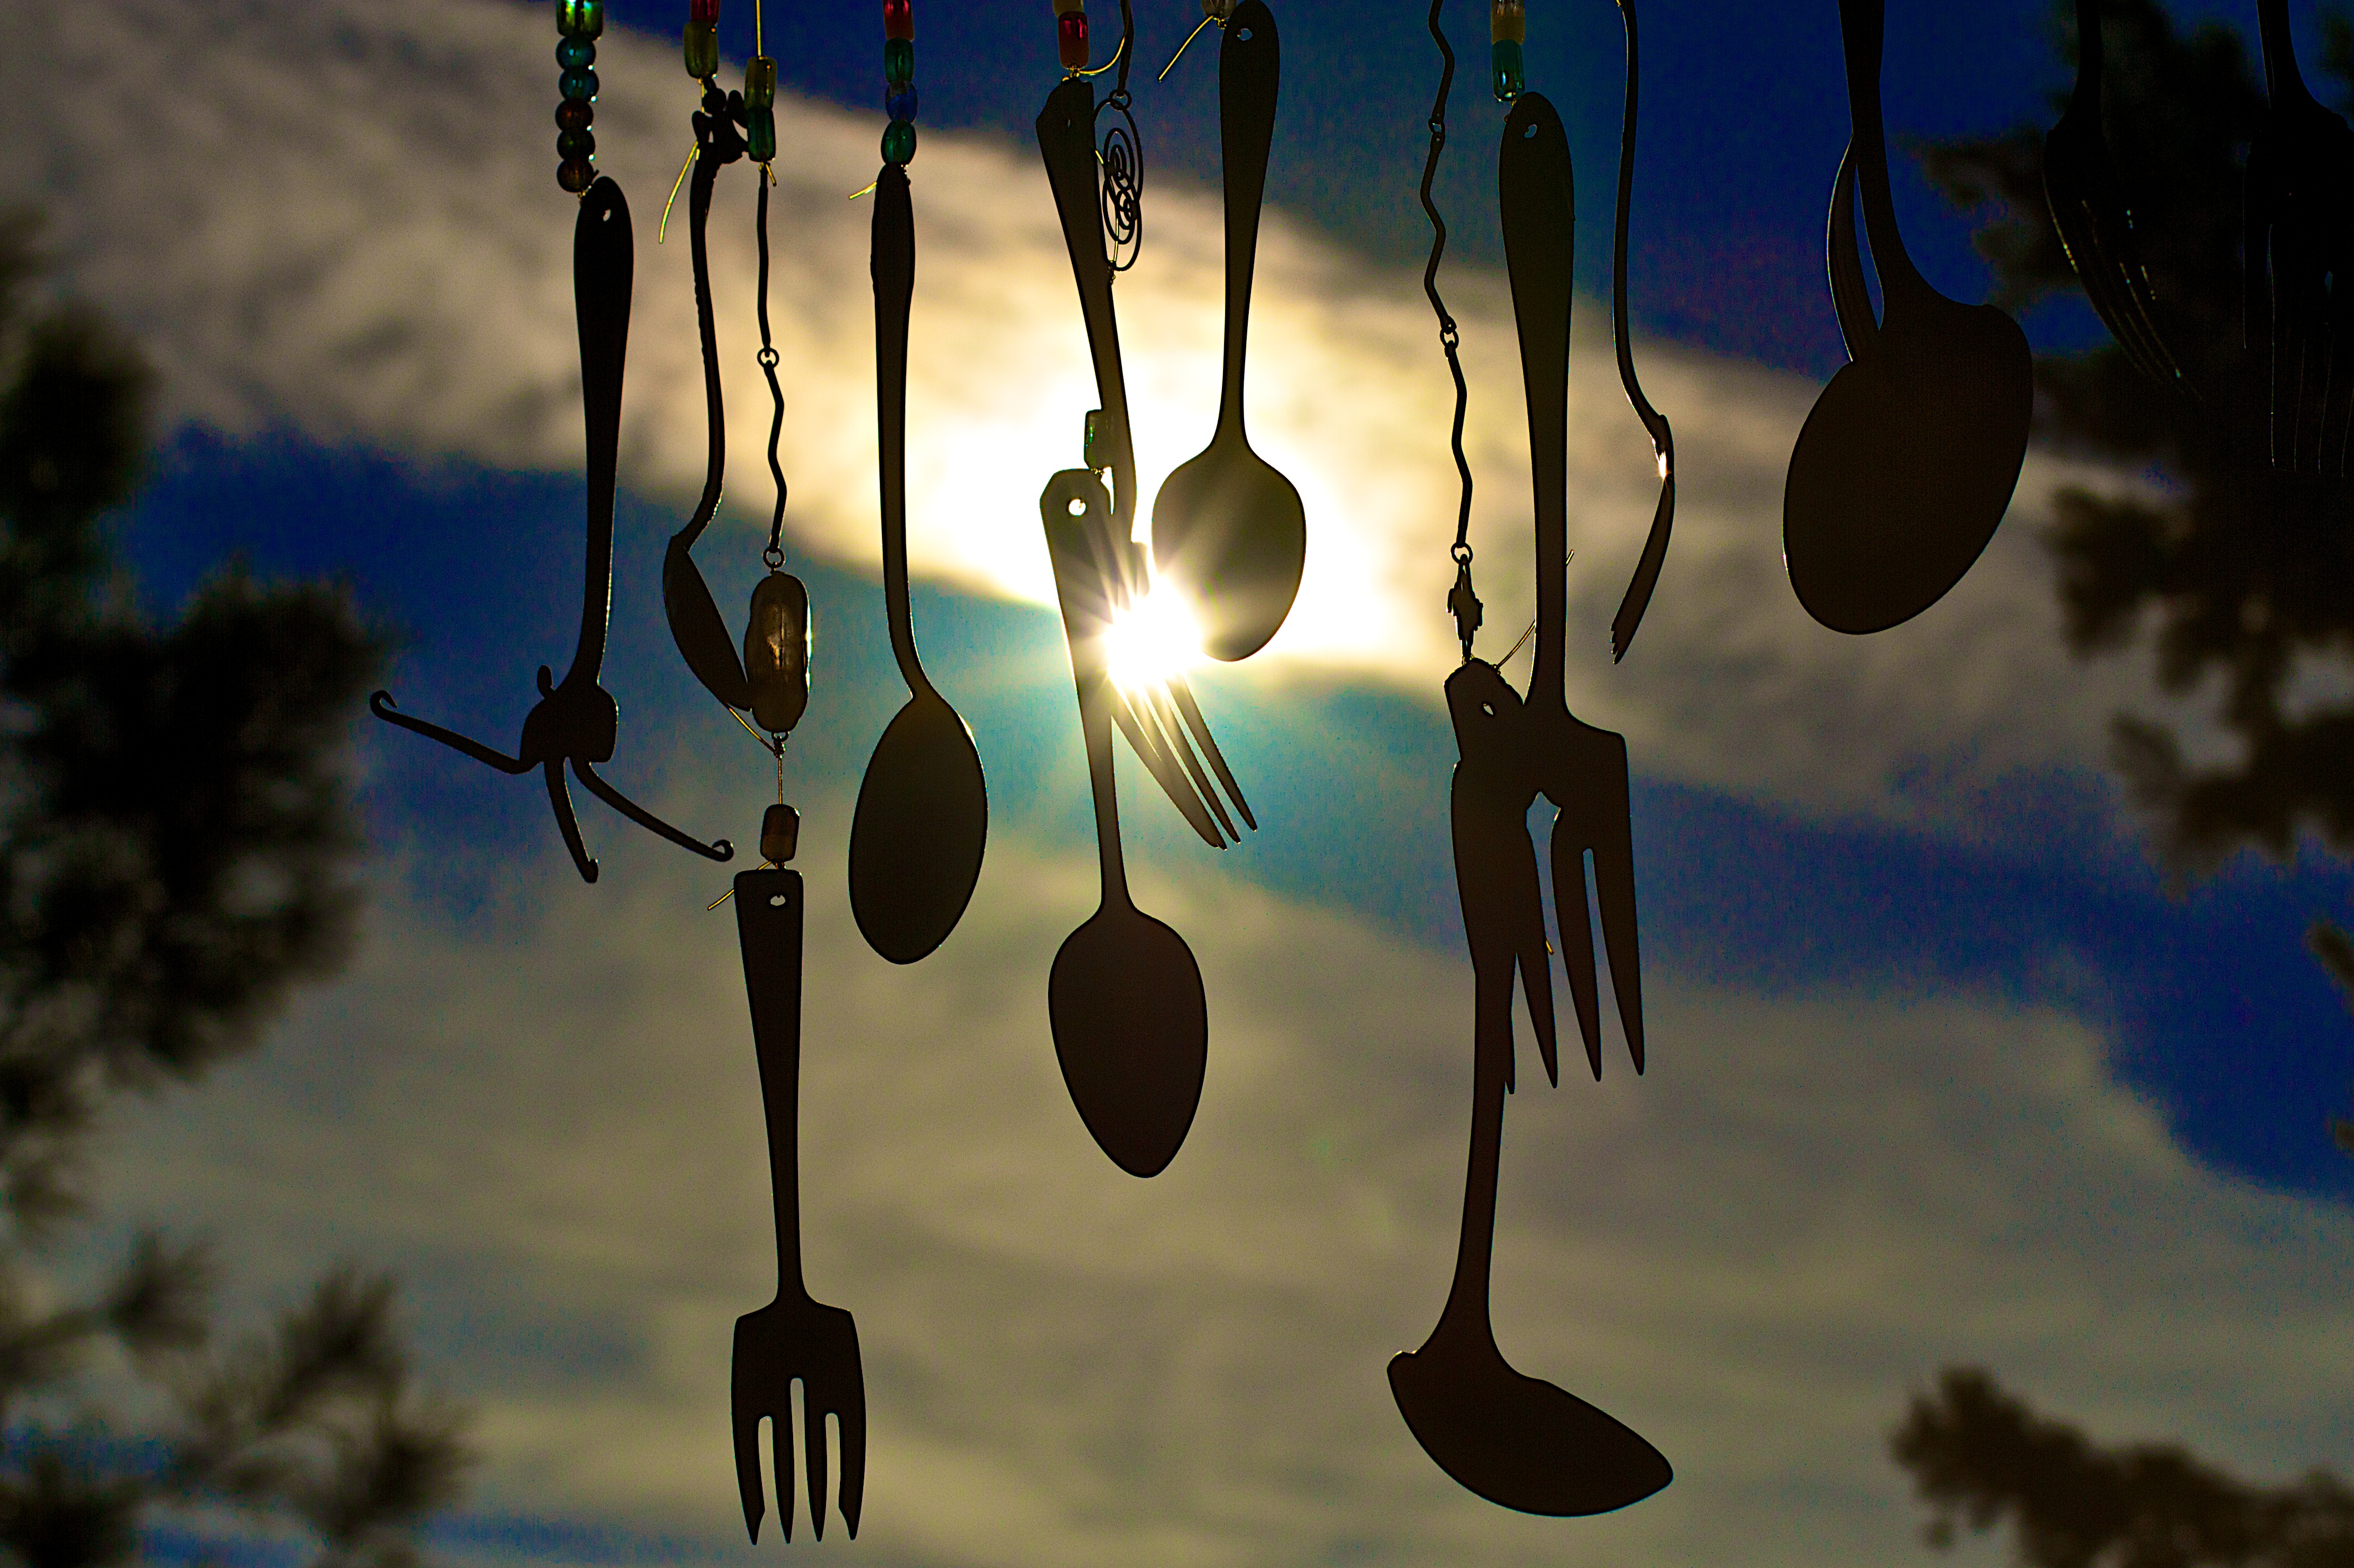
light, sky, sunlight, flower, evening, reflection, blue, street light, lighting, light fixture, dailycreate, tdc727, screenshot